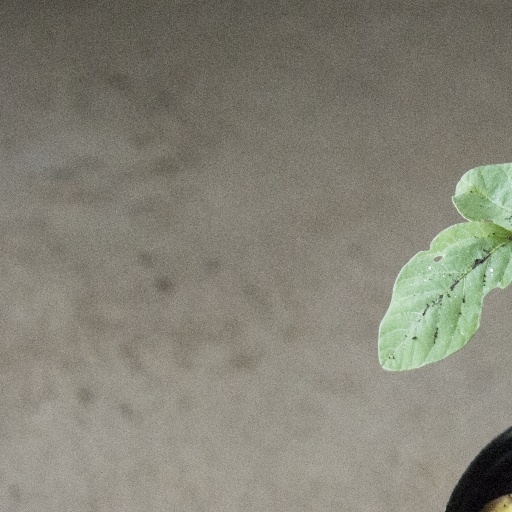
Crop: soybean